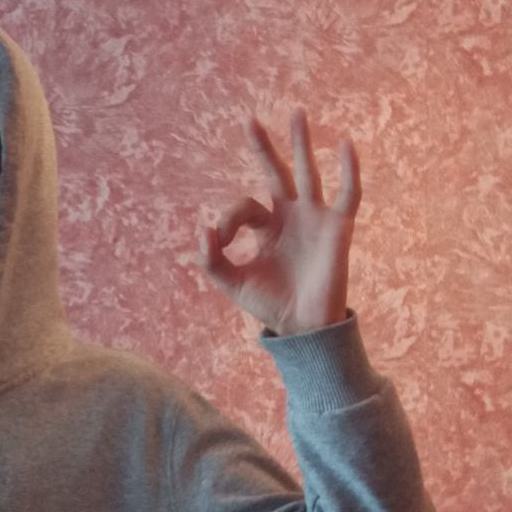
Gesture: ok